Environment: real
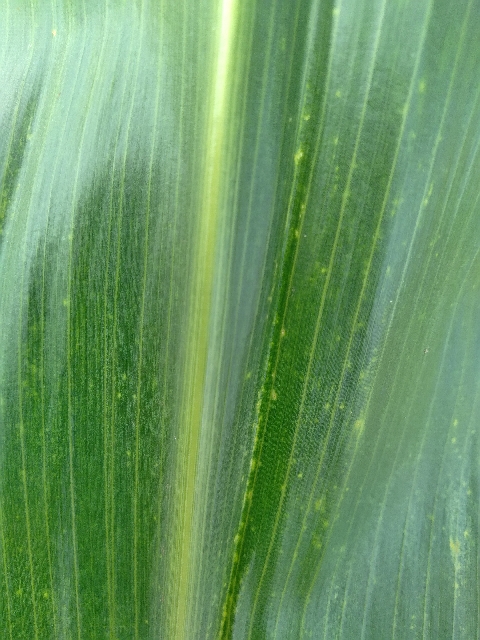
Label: lethal_necrosis